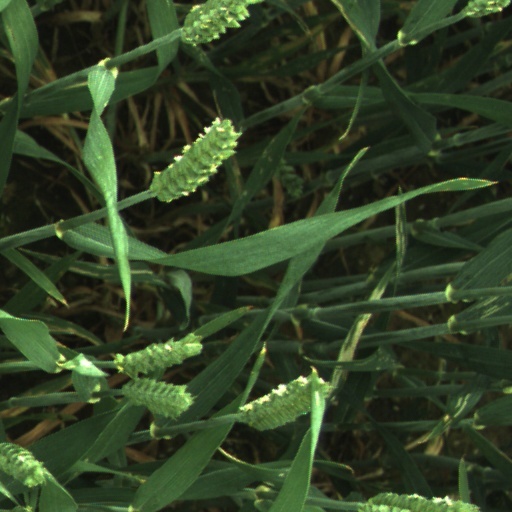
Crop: wheat